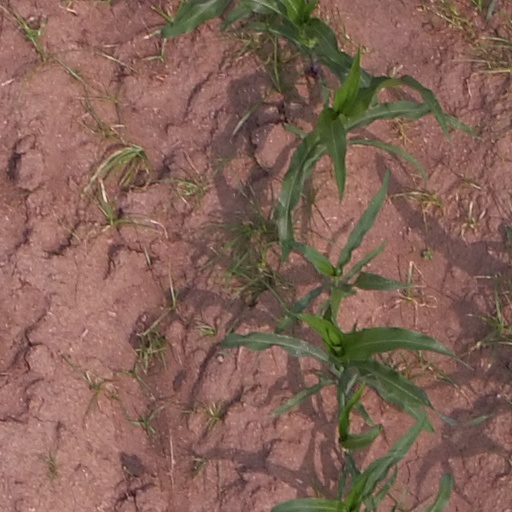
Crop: maize; corn